Hurricane Hugo

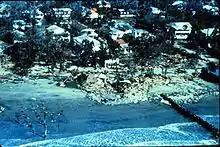
Aerial view of debris strewn about a beach

Dominica was most affected among the Windward Islands. Hugo ruined 80 percent of the island's banana crop and interrupted water supplies. Coastal roads were damaged by the hurricane's choppy seas; a washout along a primary thoroughfare isolated the village of Dubique. Bridges and storm drains also took heavy damage. Landslides isolated towns for many days. The damage toll in Dominica totaled $20 million.